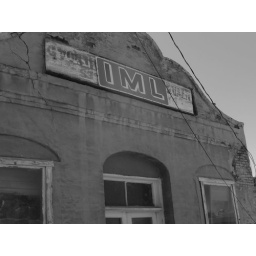
my grandfather drove trucks for IML for over 30 years, this sign was in Austin, NV